Vera Nimidoff

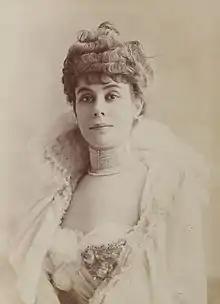
Portrait by Jean Reutlinger

Vera Nimidoff (1879–1963) was a singer, born in Odessa (then in the Russian Empire), who performed at the Paris Opera in 1900–1903 and then held a literary salon with her husband Louis Bour.